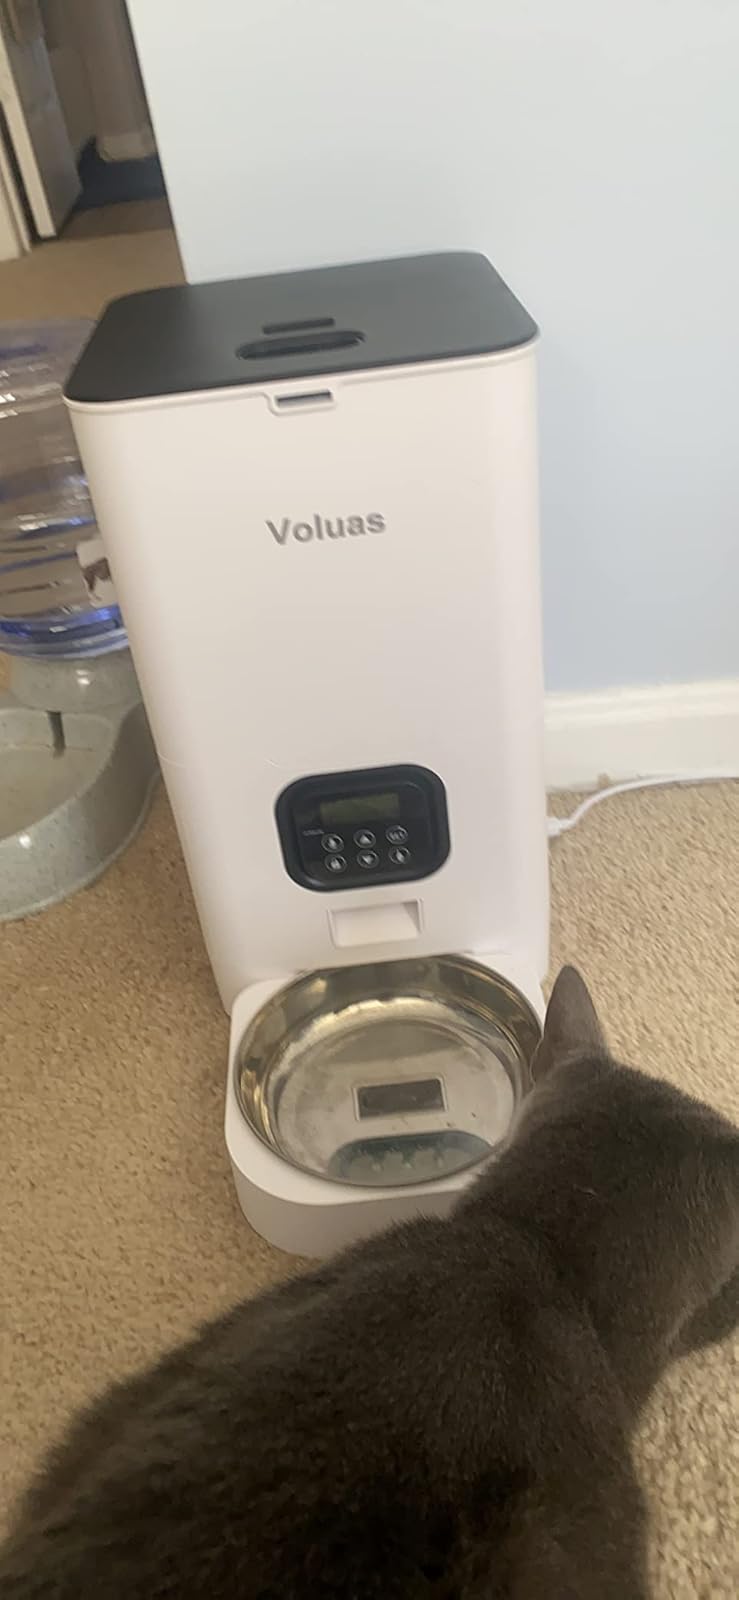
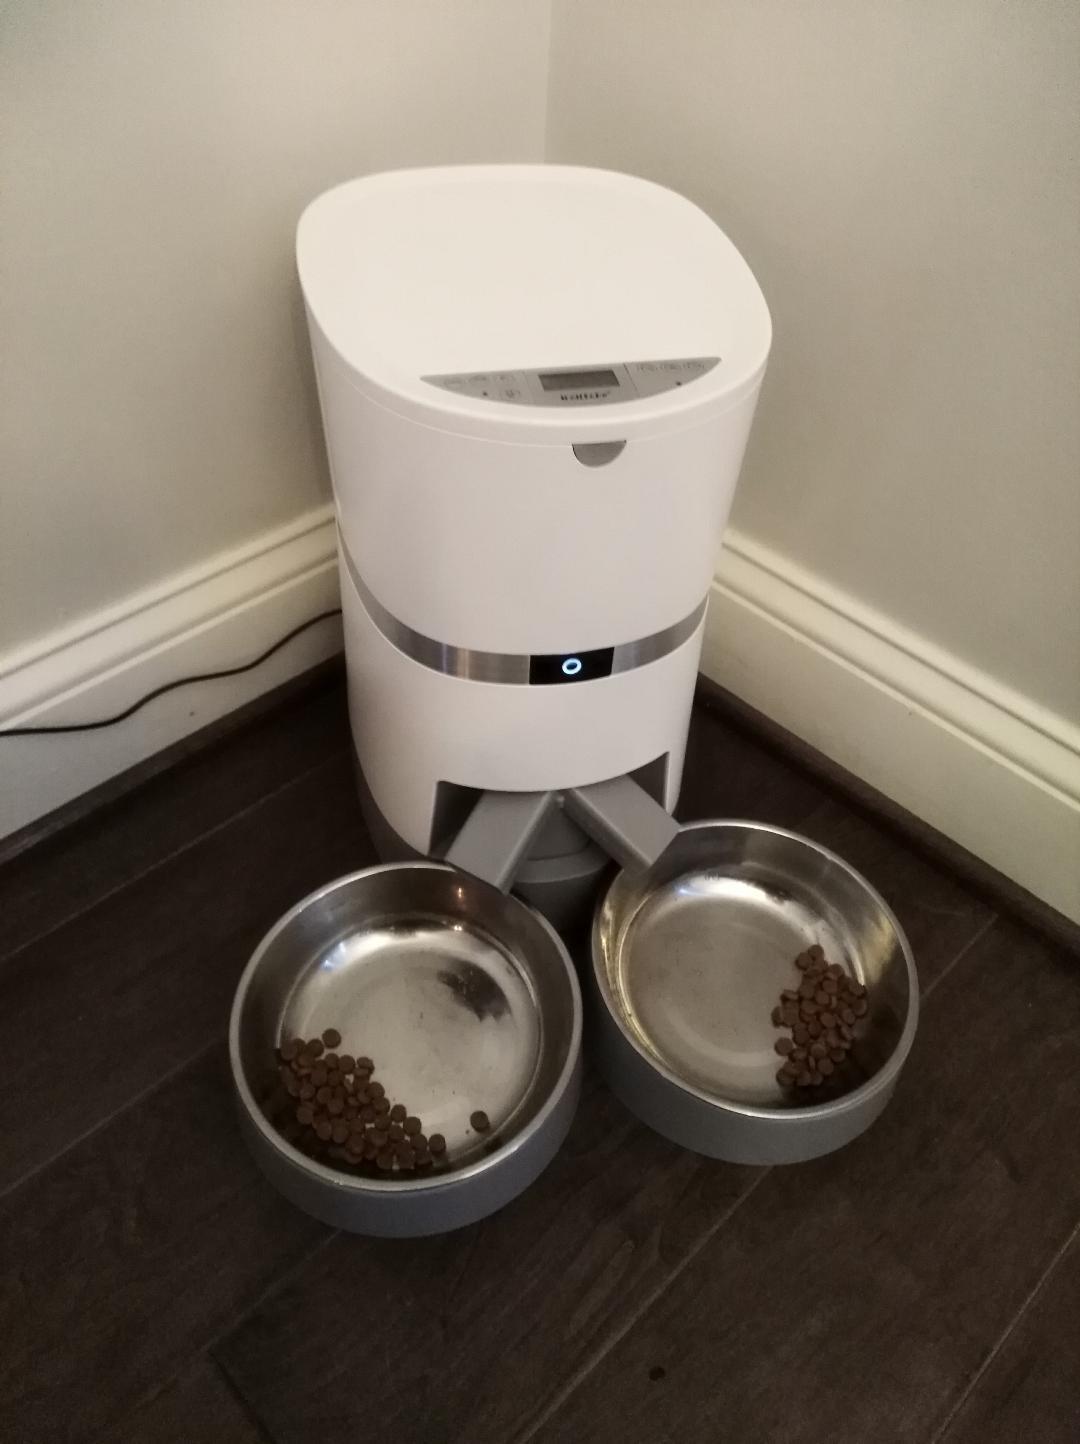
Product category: items_feeder
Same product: no